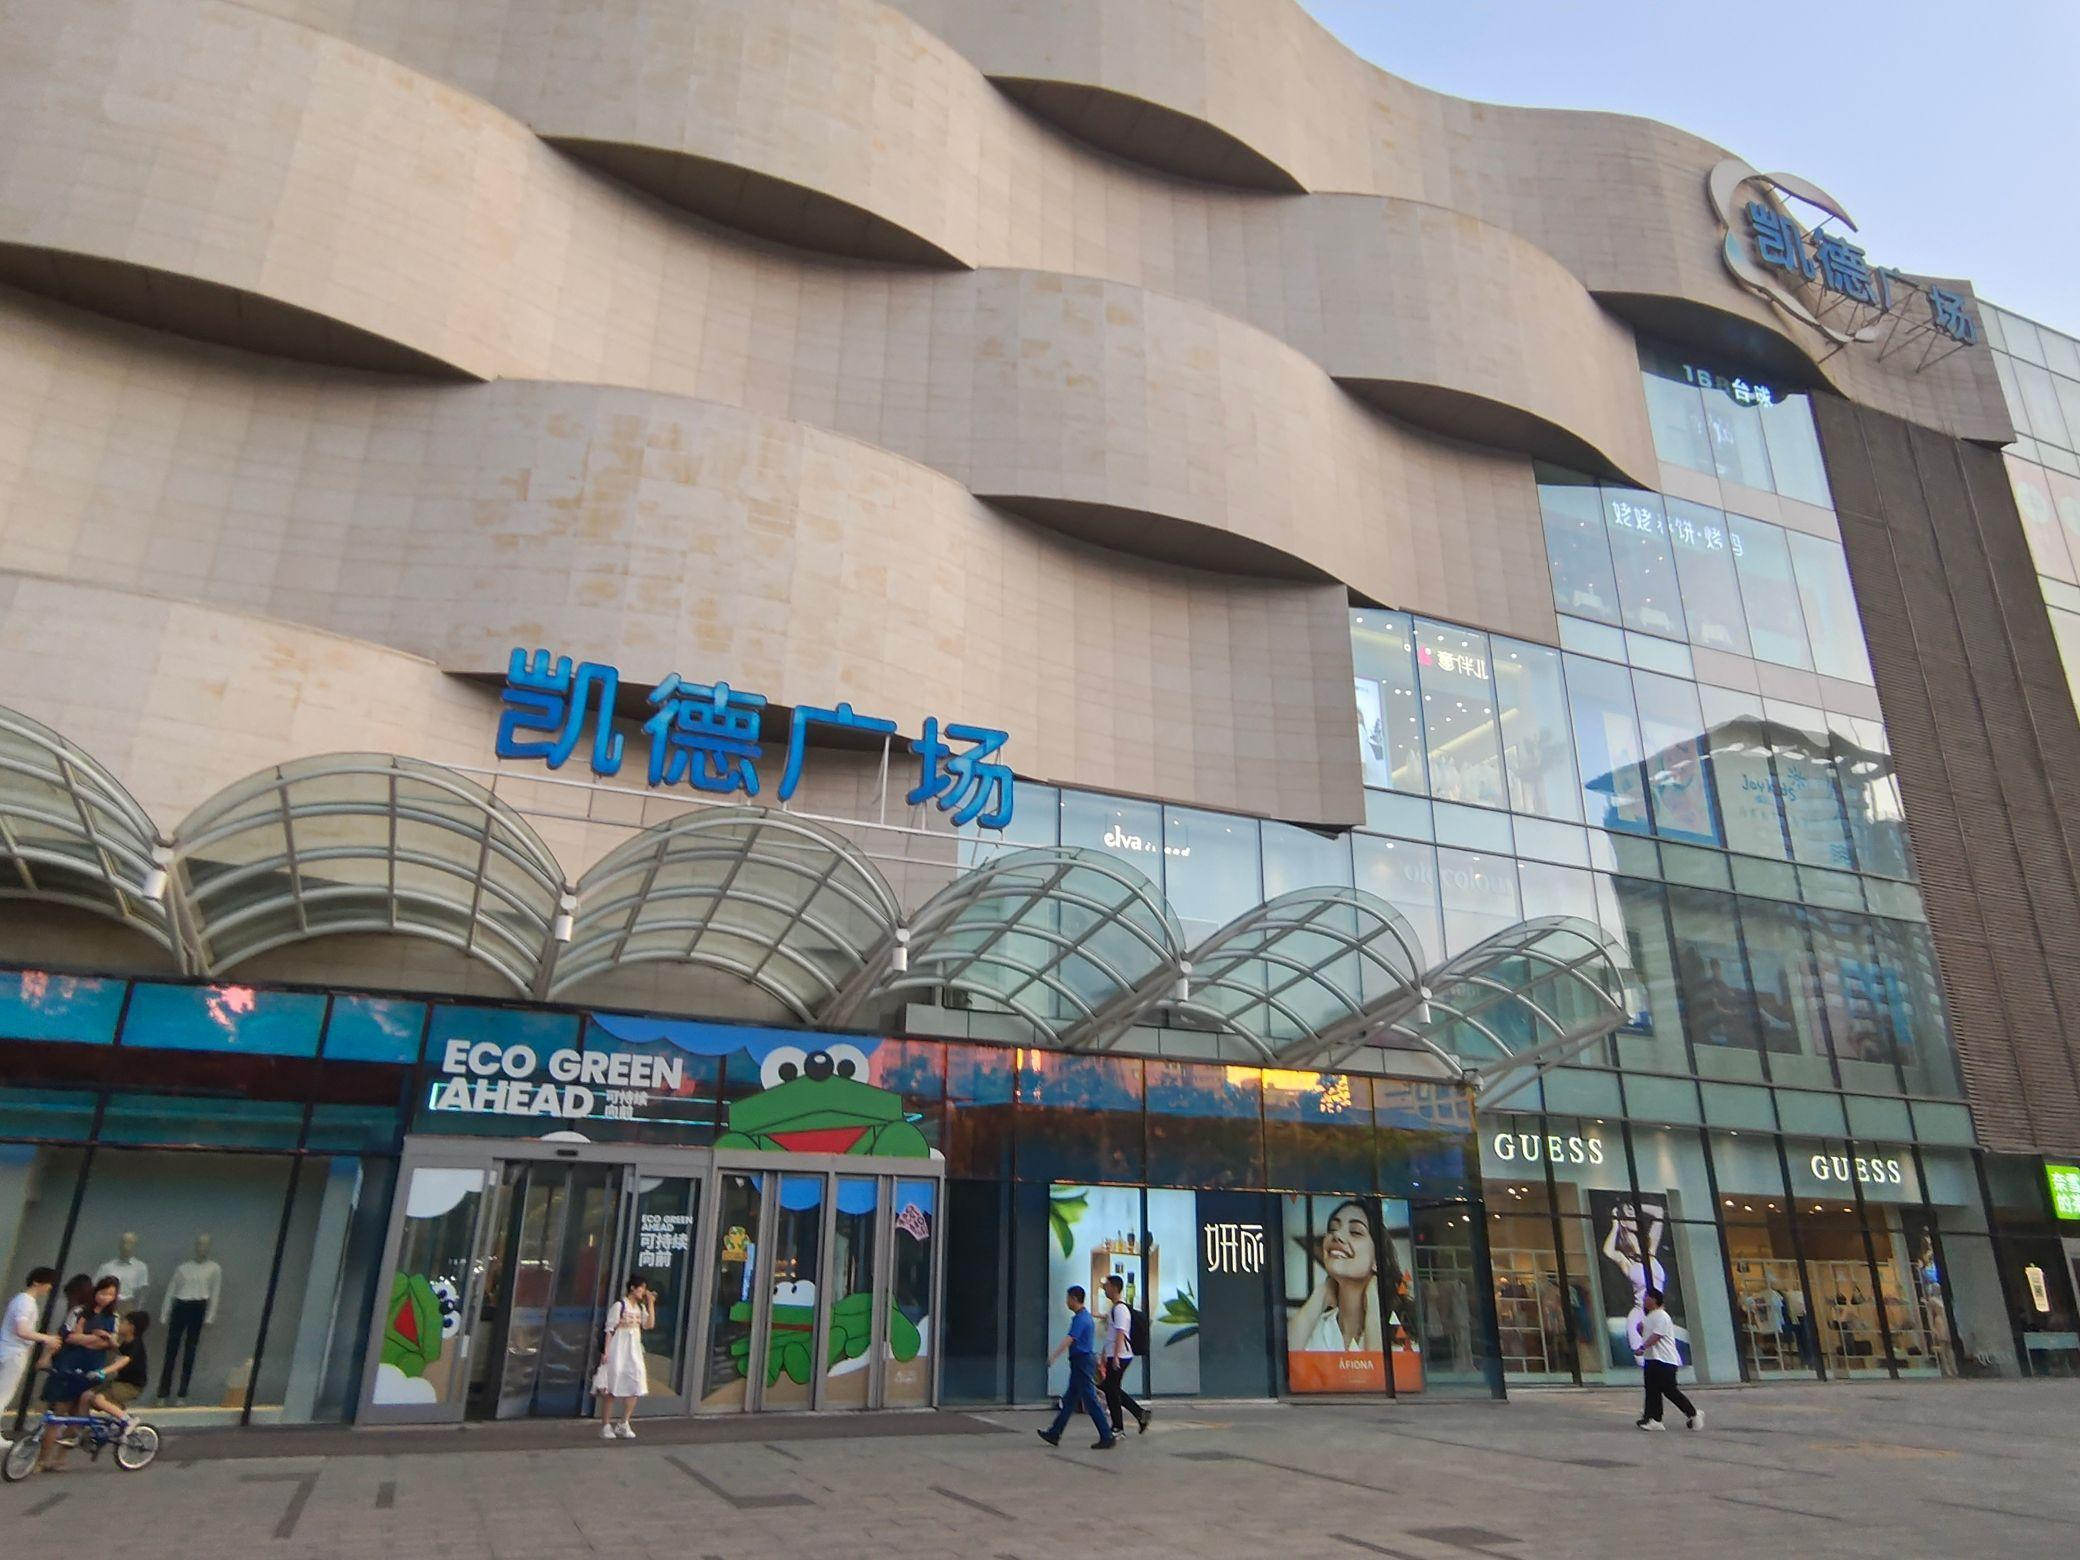
地标名称：凯德广场·新地城
所在城市：西安市·雁塔区